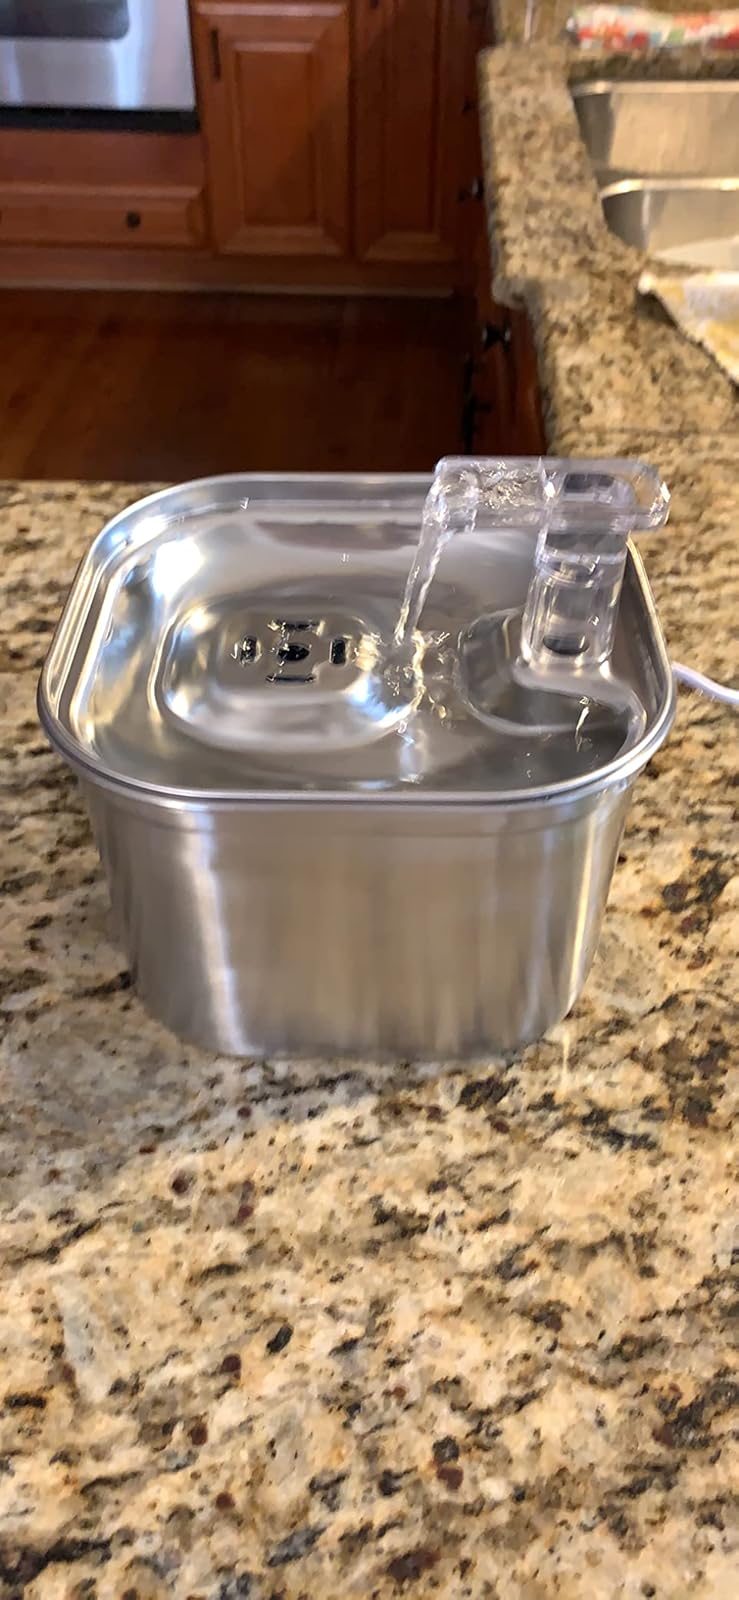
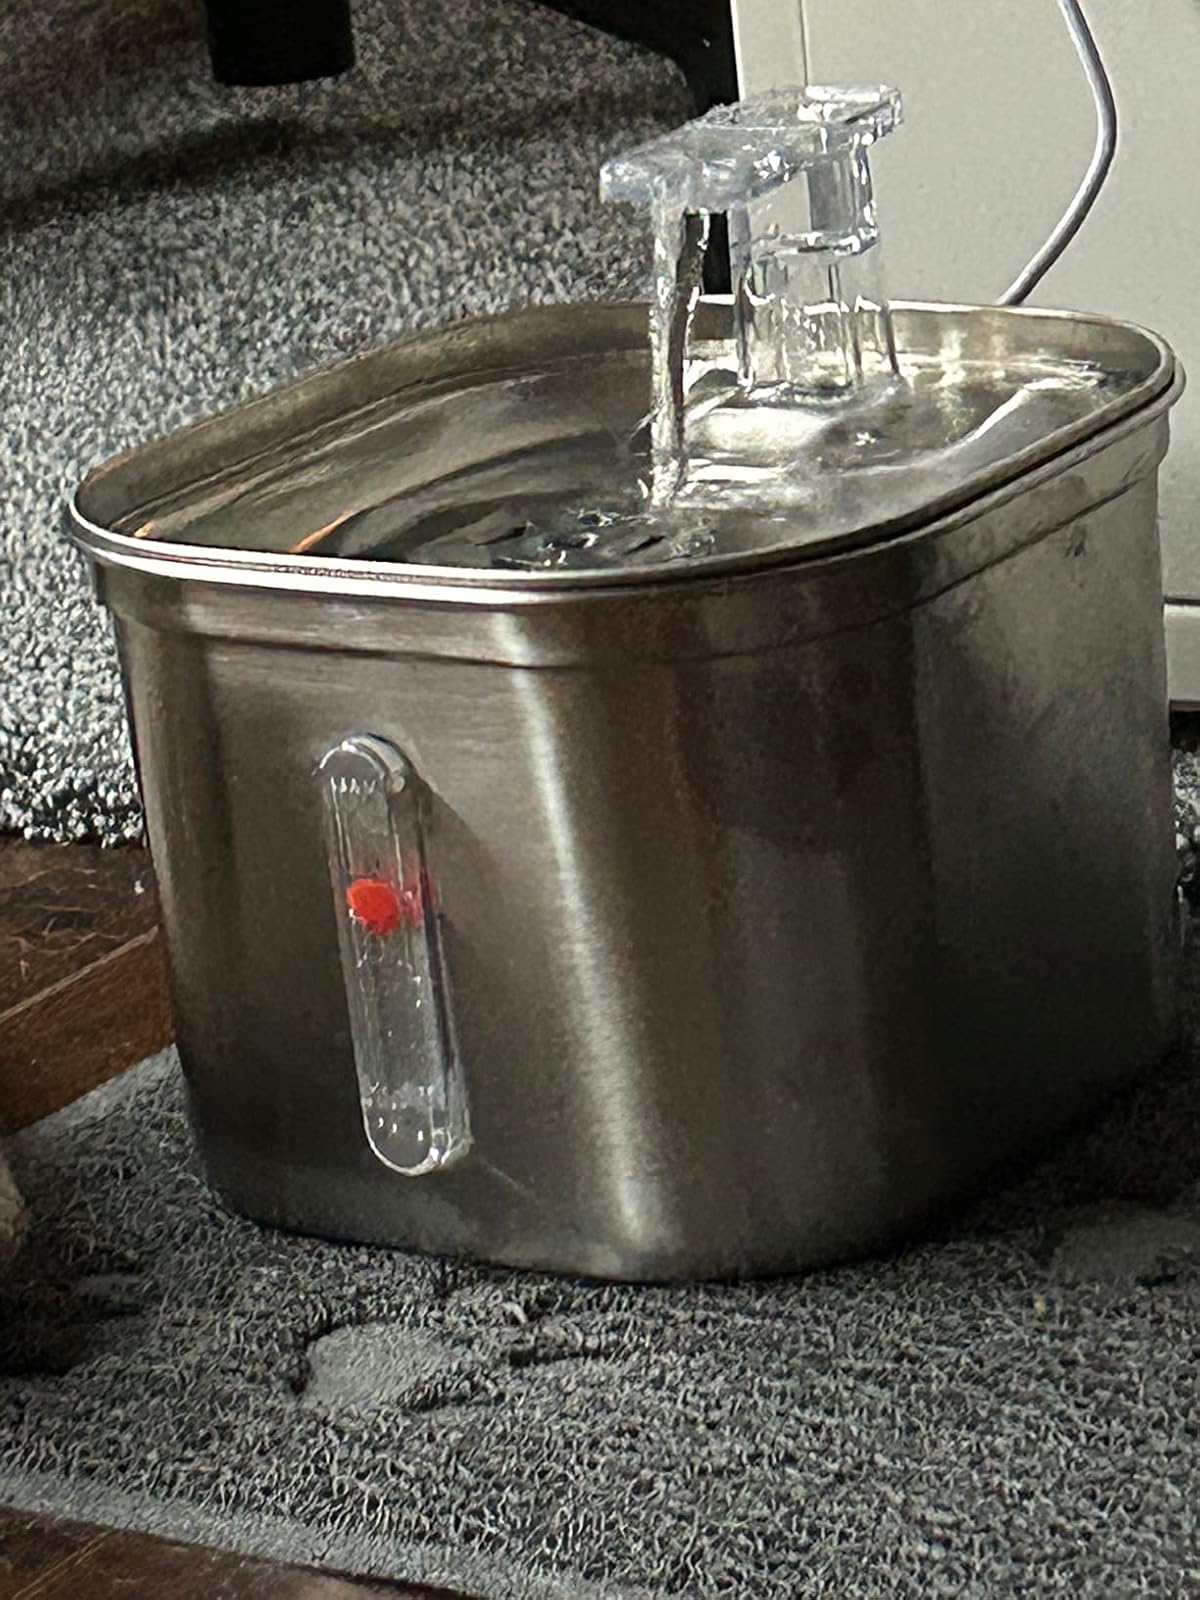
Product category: items_bowl
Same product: yes